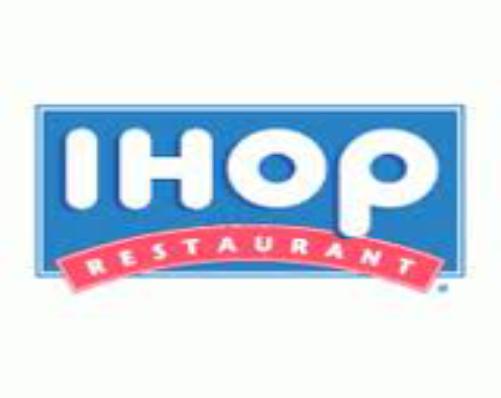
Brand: IHOP
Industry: Food